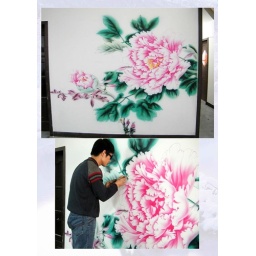
custom airbrush car motorcycle art painting by tangdongbai@yahoo.com